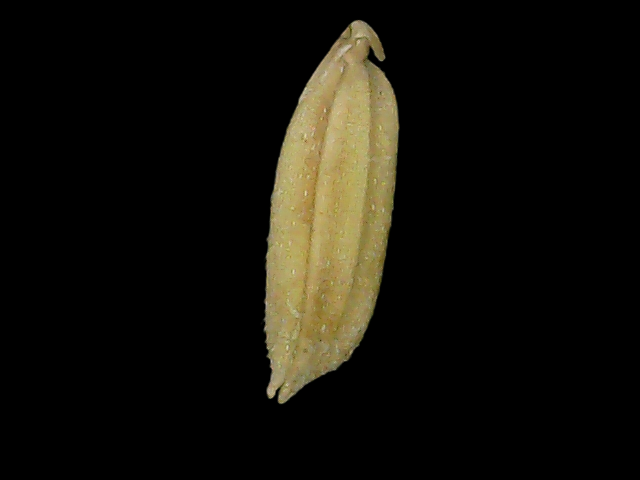
Rice variety: Bd85